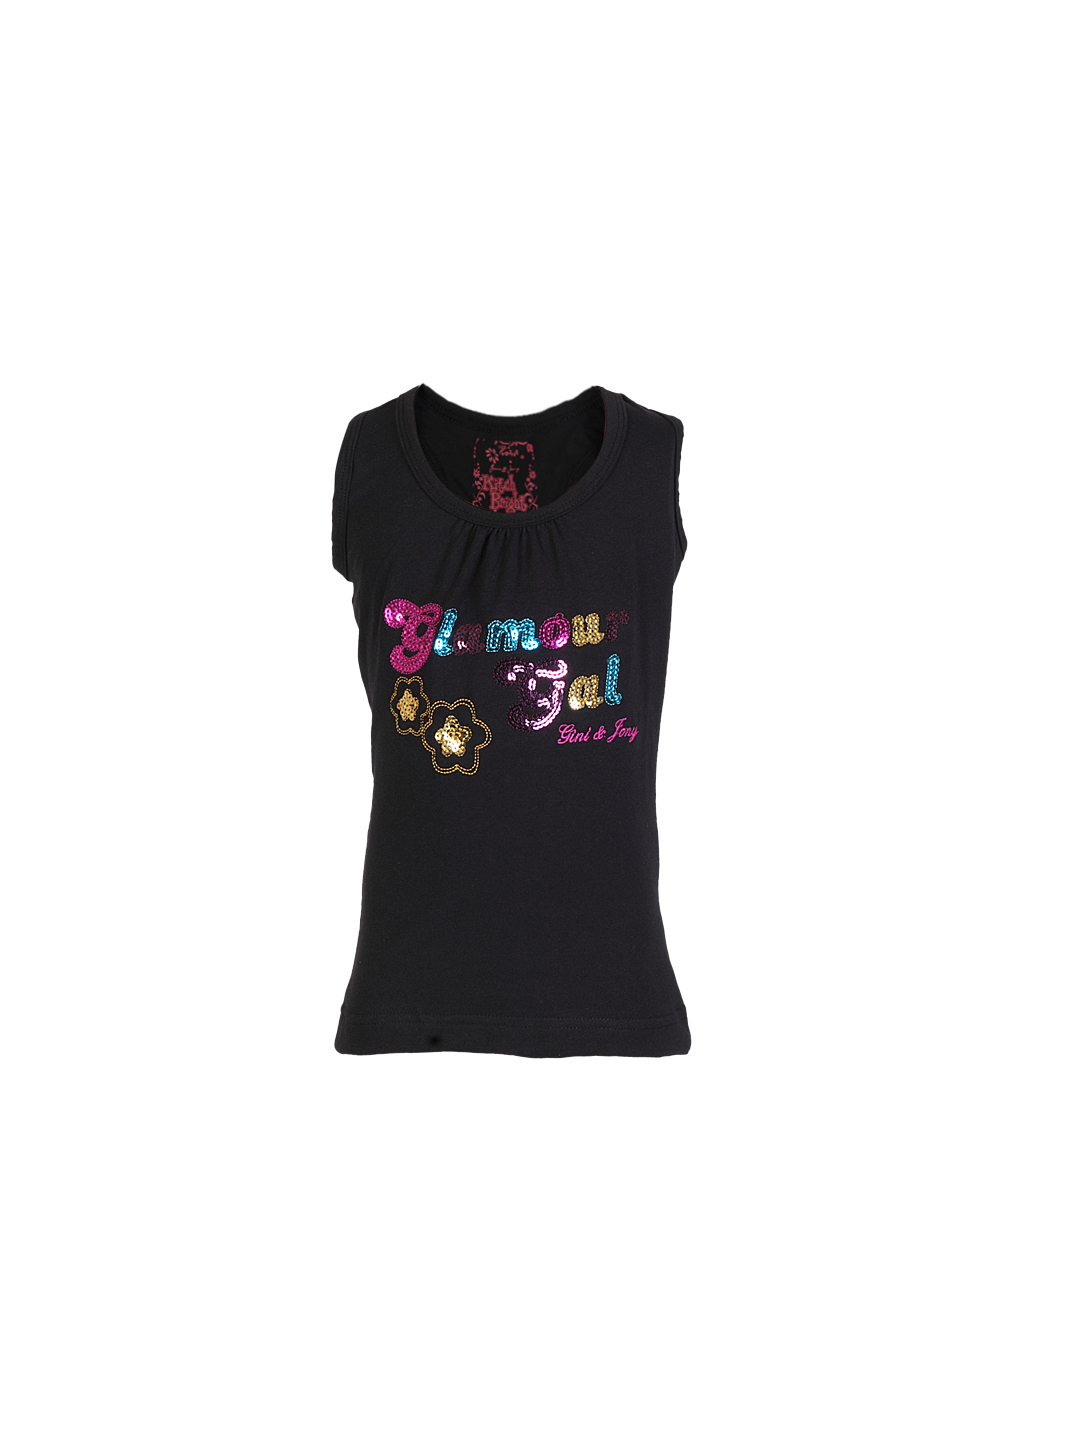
Gini and Jony Girls Black Top
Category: Apparel / Topwear / Tops
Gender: Girls
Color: Black
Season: Summer 2012
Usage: Casual